Gaiety Theatre, London

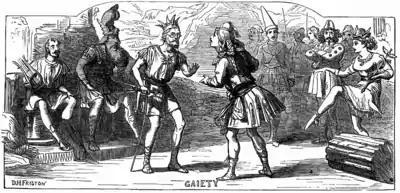
A contemporary illustration of "Thespis" from The Illustrated London News of 6 January 1872

In 1870, H. J. Byron's "Uncle Dick's Darling" starred a young Henry Irving. This was the last play that theatre buff Charles Dickens saw before his death. Irving also played in the popular and frequently played comical interlude, "The Trial of Mr. Pickwick", with Gaiety favourites J. L. Toole and Nellie Farren, who played Sam Weller. "Thespis", the first collaboration between Gilbert and Sullivan, played at the theatre in 1871, with Farren as Mercury and J. L. Toole in the title role. Offenbach's "Les deux aveugles" played in 1872, starring Fred Sullivan. Two Dion Boucicault plays produced here in the early 1870s were "Night and Morning" and "Led Astray". Among other burlesques written by Byron for the theatre from 1876 to 1879, he travestied Boucicault's "Don Caesar de Bazan" as "Little Don Caesar de Bazan". In the late 1870s, the theatre became the first to install electric lighting on its frontstage.